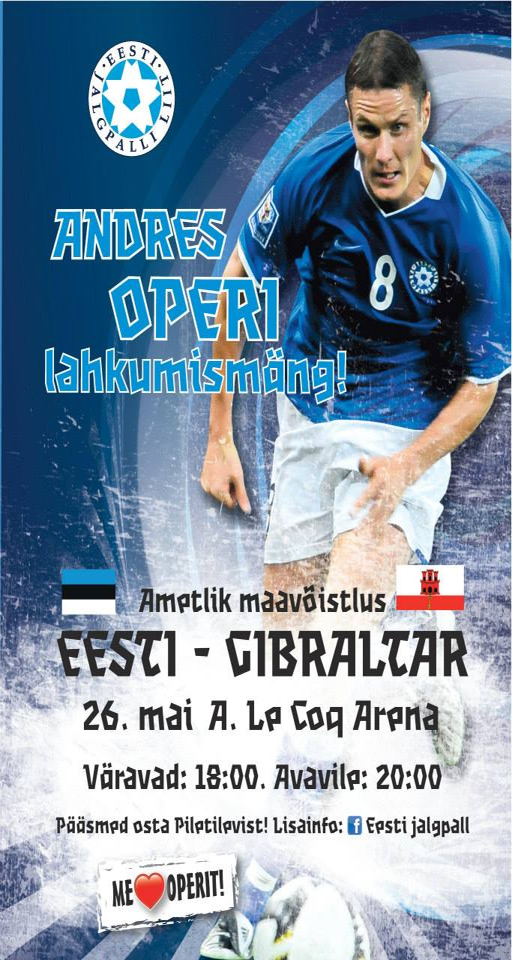
official poster of the game